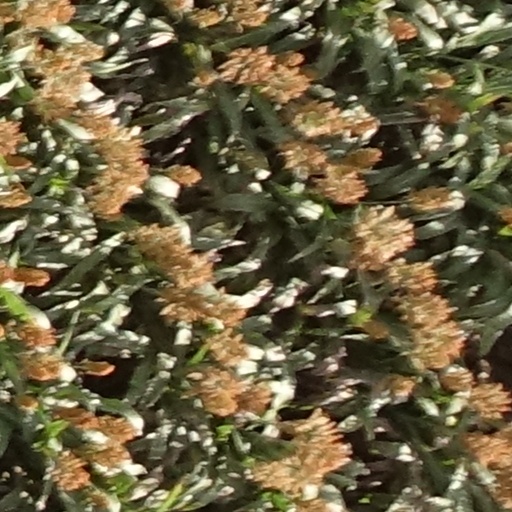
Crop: sorghum